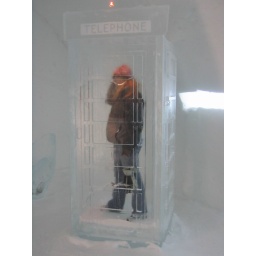
Linda makes a call in the frozen telephone box